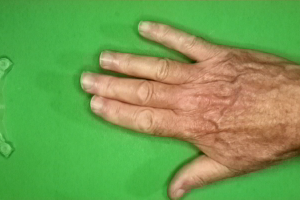
Label: paper